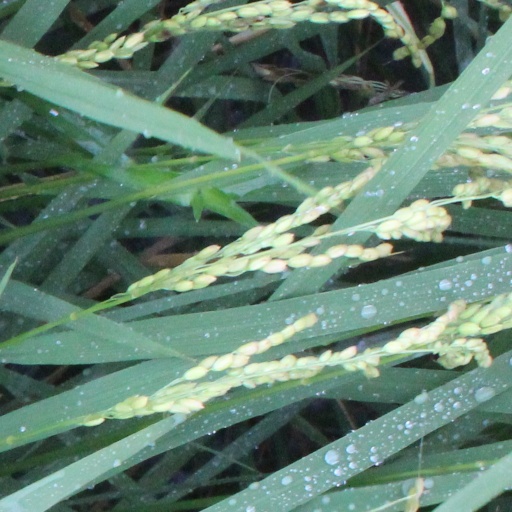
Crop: rice